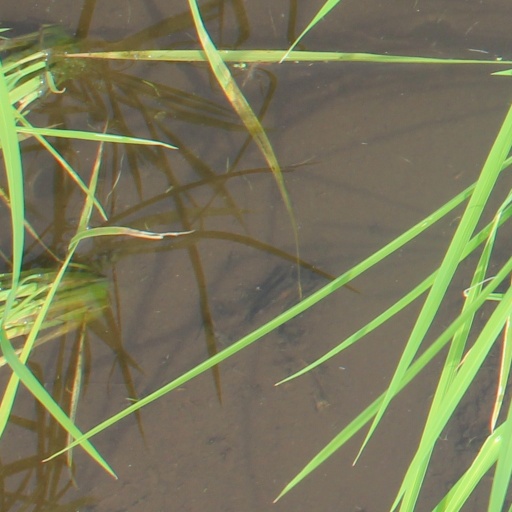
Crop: rice